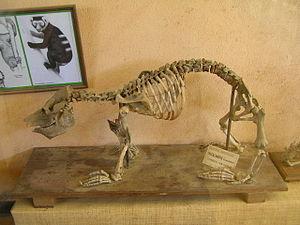
Stephanoaetus mahery est une espèce éteinte d'oiseaux de la famille des Accipitridae et qui était endémique de Madagascar. Il était proche de l'Aigle couronné, l'autre espèce de son genre, Stephanoaetus, bien que celui-ci n'ait jamais vécu sur la terre malgache. Les restes subfossiles qu'on lui connaît sont principalement un tarsométatarse et quelques griffes, dont la stratigraphie semble indiquer que l'oiseau vivait au Quaternaire.
Toutes les espèces de lémuriens sont des primates strepsirrhiniens endémiques de Madagascar. Elles vont du Microcèbe de Mme Berthe, le plus petit primate du monde, jusqu'à l'Indri. Toutefois, les espèces récemment éteintes avaient une taille beaucoup plus grande. En 2010, cinq familles, 15 genres et 101 espèces et sous espèces de lémuriens sont officiellement reconnus. Sur les 111 espèces et sous-espèces, l'Union internationale pour la conservation de la nature en classe huit comme en danger critique d'extinction, 18 en danger, 15 vulnérables, quatre quasi menacées, huit de préoccupation mineure, 41 sont considérées de données insuffisantes, et sept n'ont pas encore été évaluées. Entre 2000 et 2008, 39 nouvelles espèces ont été décrites et neuf autres taxons sont redevenus valides.